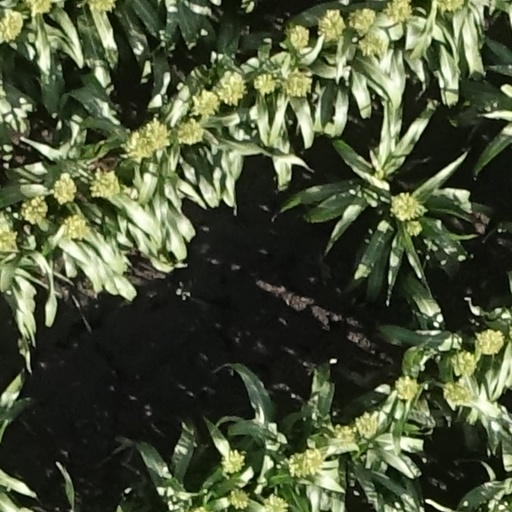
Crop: sorghum